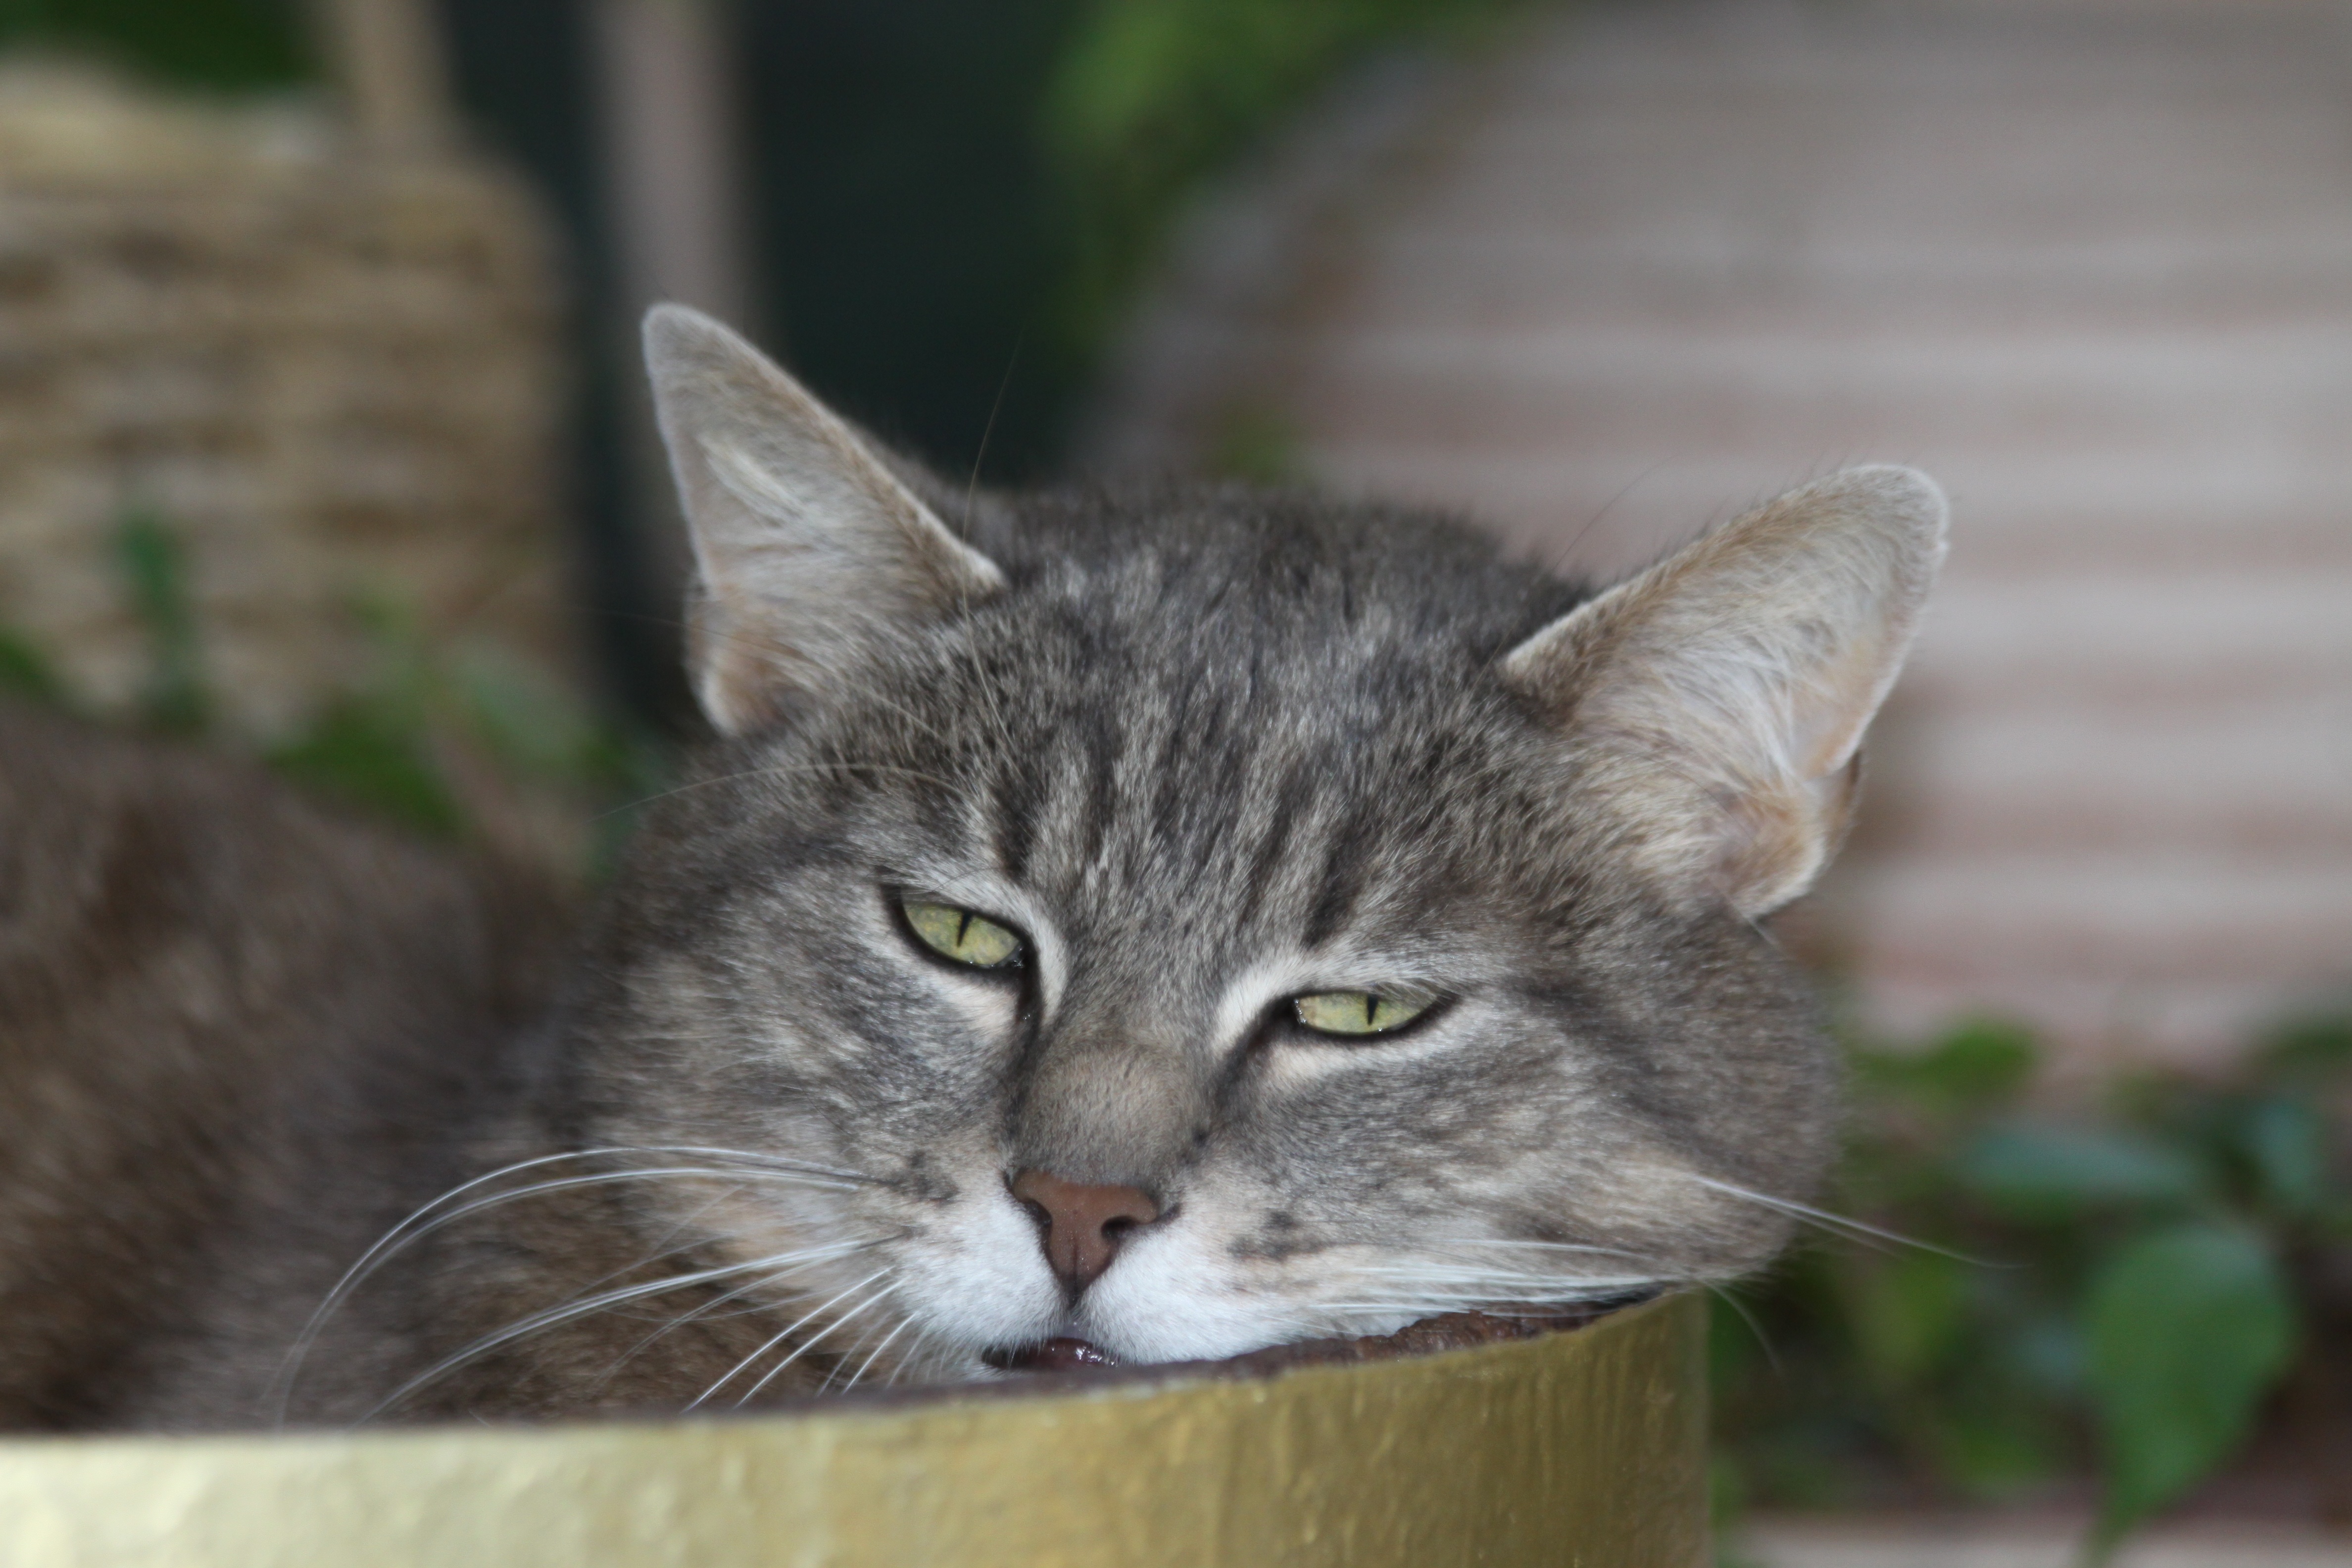
animal, kitten, cat, mammal, fauna, close up, whiskers, vertebrate, tabby cat, european shorthair, wild cat, small to medium sized cats, cat like mammal, nebelung, domestic short haired cat, pixie bob, rusty spotted cat